Kenneth Clark

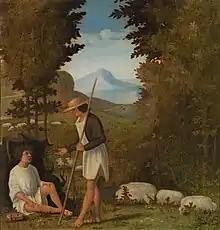
One of four paintings by Andrea Previtali which Clark attributed to Giorgione in 1937

"The Burlington Magazine", looking back at Clark's time at the gallery, singled out among the works acquired under his leadership the seven panels forming Sassetta's San Sepolcro Altarpiece from the fifteenth century, four works by Giovanni di Paolo from the same period, Niccolò dell'Abate's "The Death of Eurydice" from the sixteenth century and Ingres' "Madame Moitessier" from the nineteenth. Other important acquisitions, listed by Piper, were Rubens's "Watering Place", Constable's "Hadleigh Castle", Rembrandt's "Saskia as Flora", and Poussin's "The Adoration of the Golden Calf".